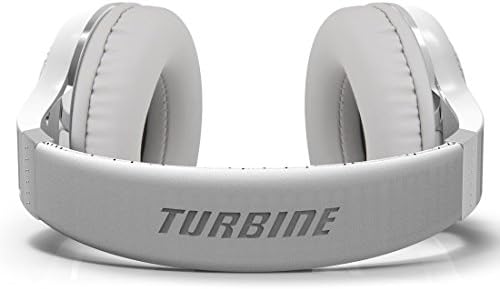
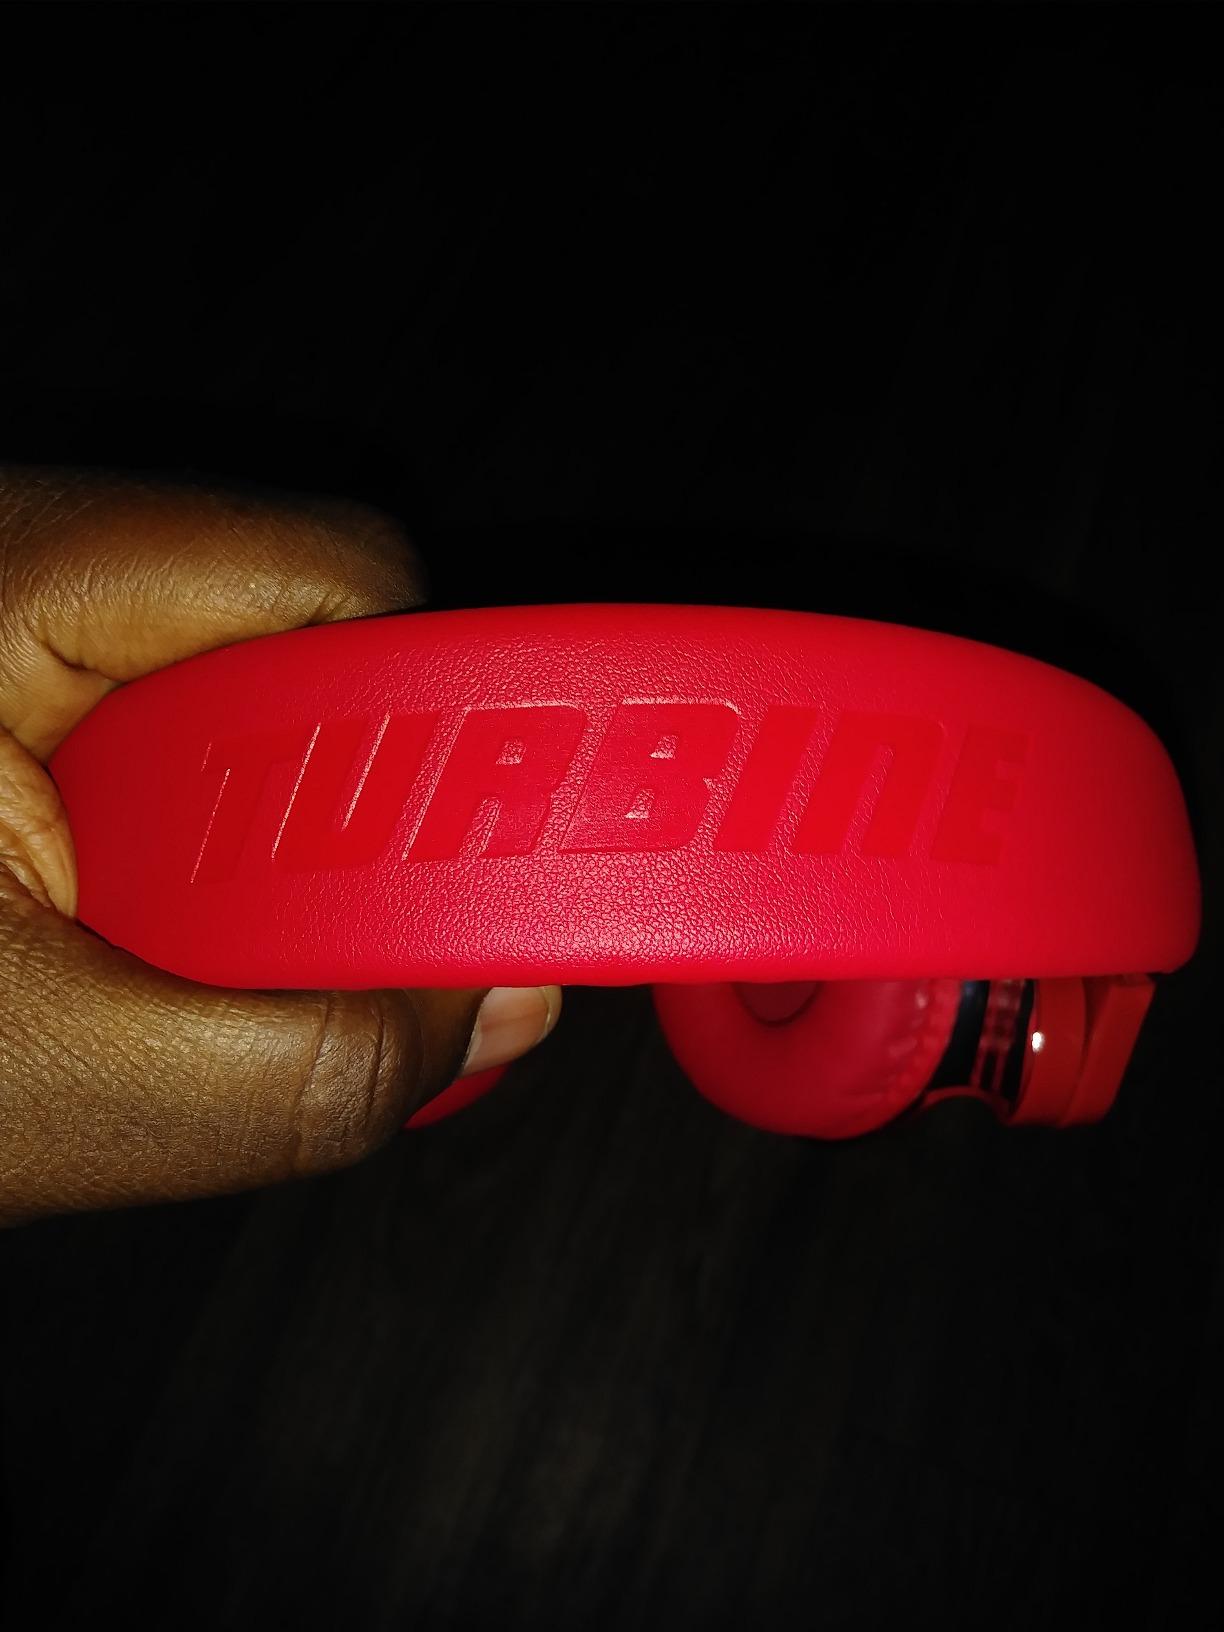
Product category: headphones
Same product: no